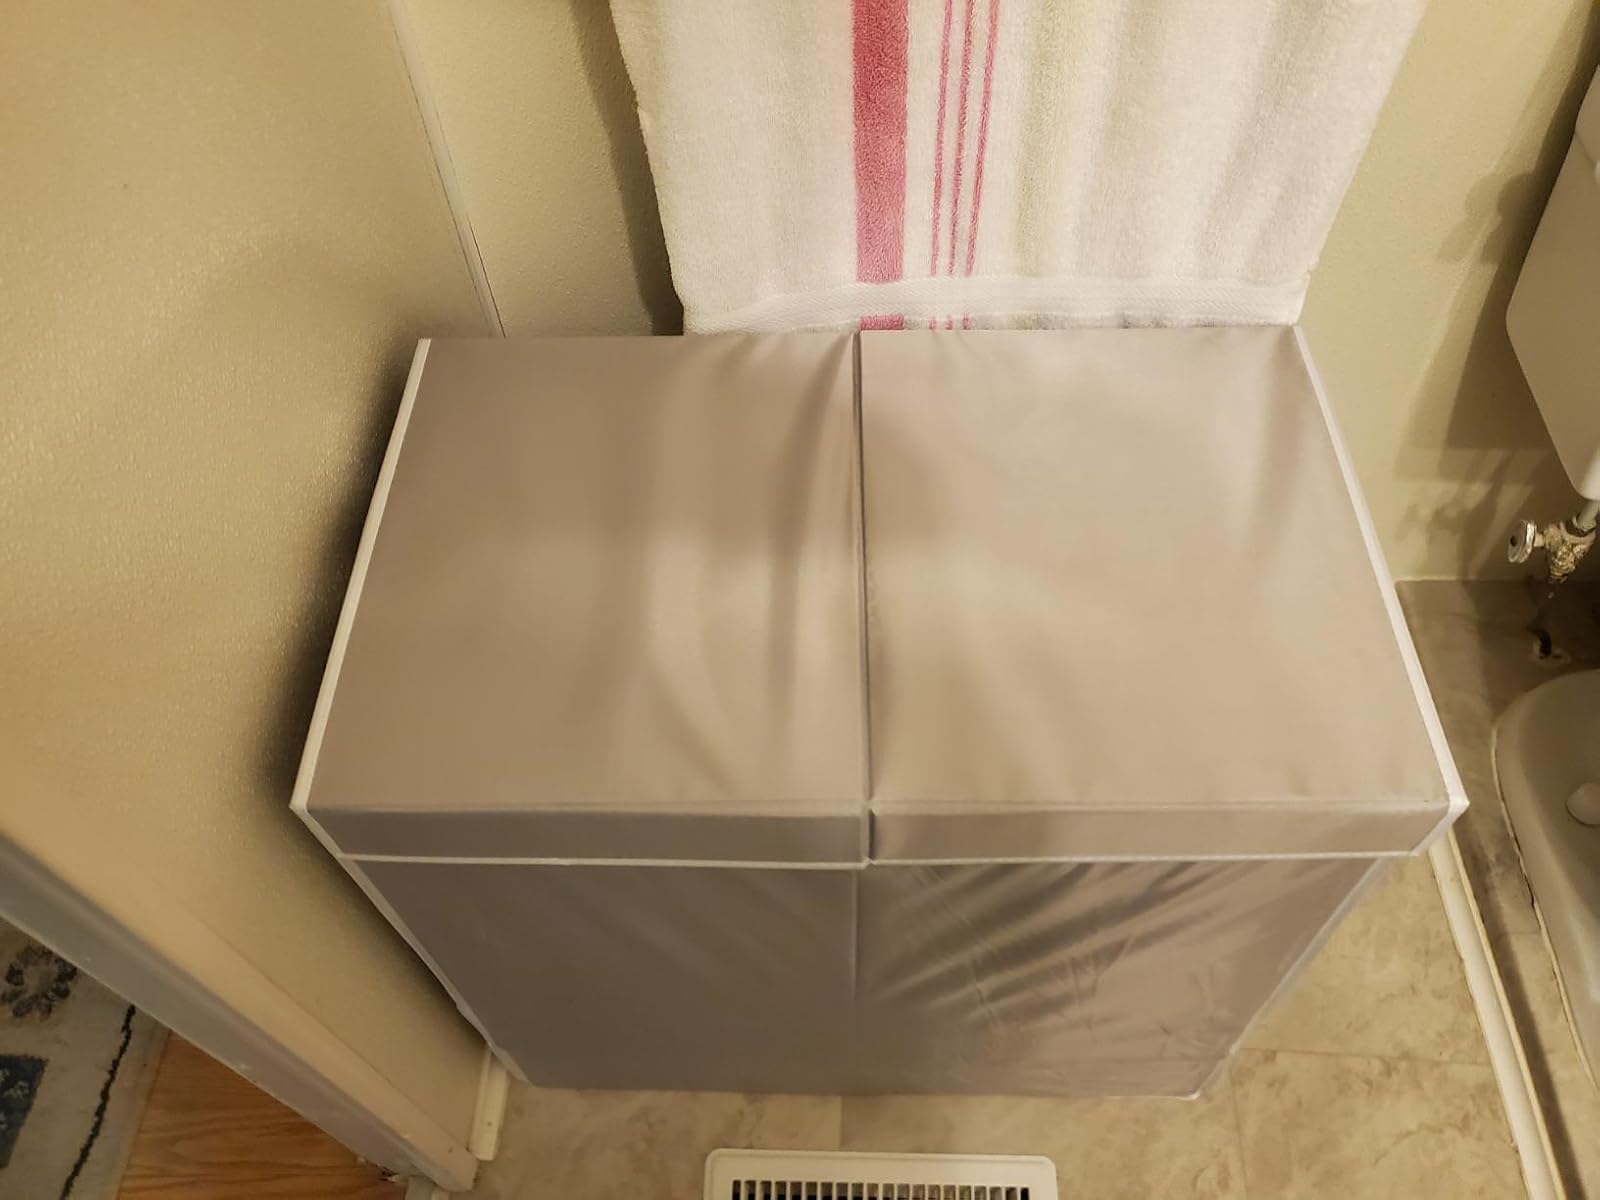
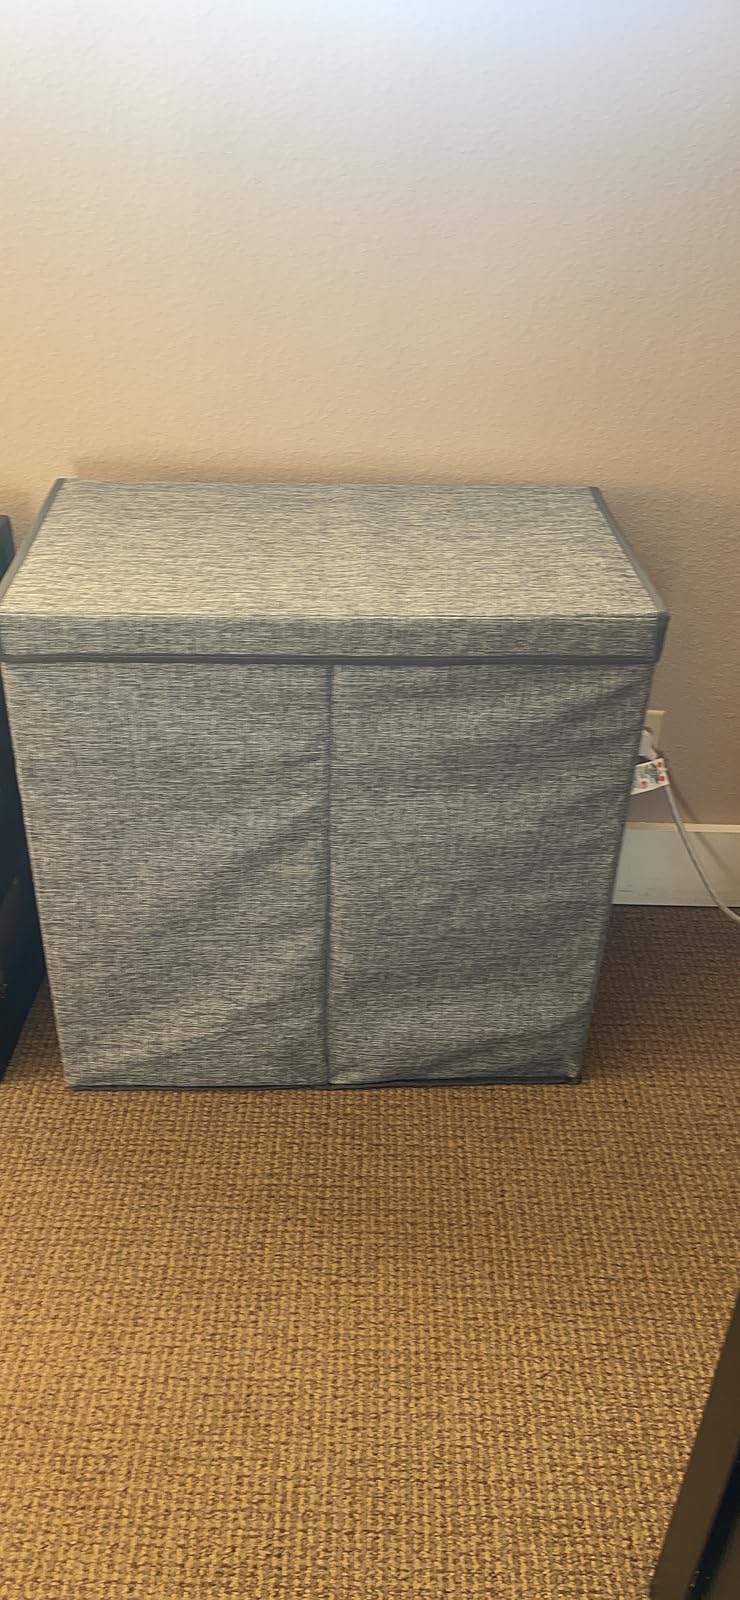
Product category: items_hamper
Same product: no